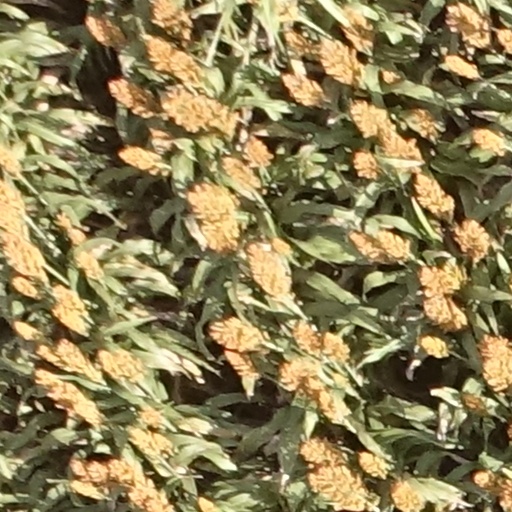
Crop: sorghum